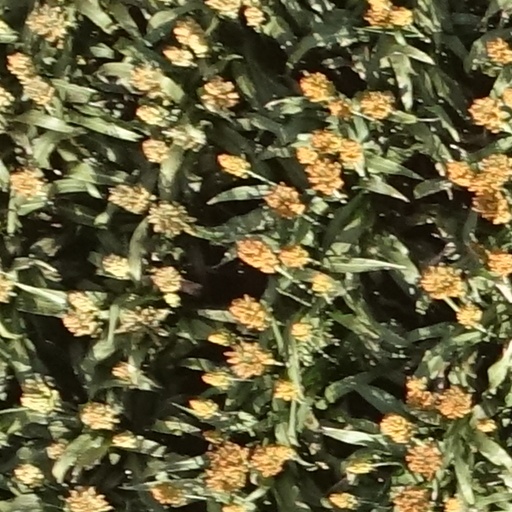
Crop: sorghum